Tägerschen railway station

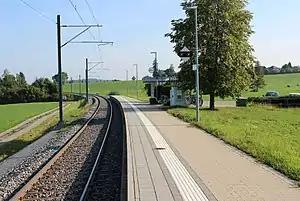
The platform and shelter in 2018

Tägerschen railway station is a railway station in the village of Tägerschen, part of the municipality of Tobel-Tägerschen, in the Swiss canton of Thurgau. It is an intermediate stop on the standard gauge Wil–Kreuzlingen line of THURBO, and is served as a request stop by local trains only.